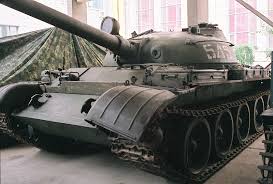
Label: Tank